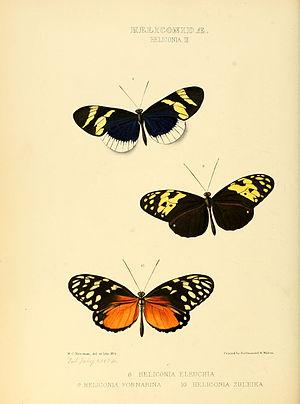
Il existe une grande diversité de formes et de couleurs associées aux ailes des papillons. De nombreux mécanismes sont à l'origine de l'évolution de la coloration des papillons et de la diversité phénotypique des papillons actuels tels que la sélection naturelle, la sélection sexuelle, les stratégies anti-prédation ou encore les aspects développementaux et la plasticité phénotypique.